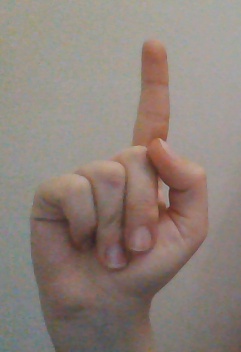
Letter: bb